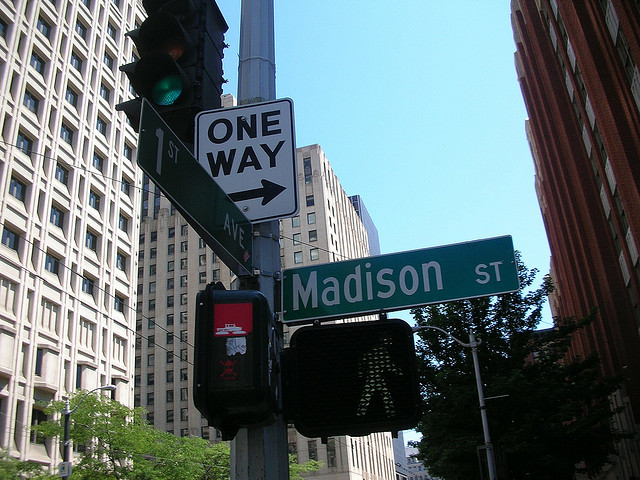
user: Given an image and a question. Answer the question in a short answer. Question: What does this walking sign mean? Short Answer:
assistant: safe to cross